Laminotomy

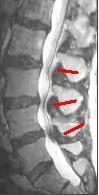
MRI of the lumbar spine showing spinal stenosis

The procedure of a laminotomy remains largely the same regardless of the instrument used, or the level of vertebrae operated on. Laminotomies require general or spinal anesthesia and frequently require a hospital stay following the procedure—although the duration of the stay depends on the physical condition of the individual and their reason for having a laminotomy. A laminotomy takes about 70–85 minutes depending on the type of procedure used. Unilateral laminotomies typically require less time because bone is removed from only one lamina, whereas bilateral laminotomies usually take more time because bone is removed from both laminae. The level of the vertebrae that the laminotomy is performed on and what instrument is used produce no significant differences in the length of the procedure. Both unilateral and bilateral laminotomies are performed in a shorter time period compared to a conventional laminectomy which takes over 100 minutes on average.